Thomas de Critz

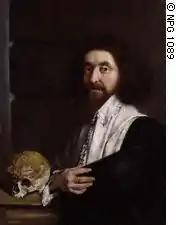
John Tradescant the younger, attributed to Thomas de Critz

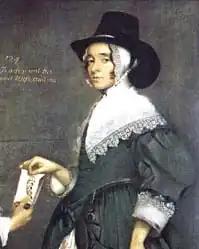
Tradescant's wife, also attributed to Thomas de Critz

He was born in London, the son of the Flemish-born painter John de Critz. He worked for the English court and was entrusted with the restoration and cleaning of Charles I's paintings. Decritz also painted the coffered ceiling of the 1653 Double Cube Room at Wilton House, showing the story of Perseus.